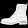
Label: Ankle boot